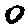
Label: 0